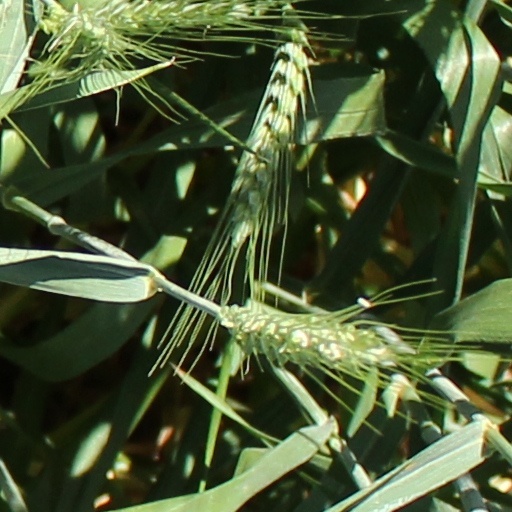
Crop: wheat